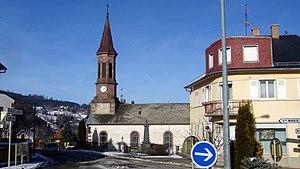
L'église Saint-Jacques-le-Majeur est un monument historique situé à Aubure, dans le département français du Haut-Rhin.
Aubure est une commune française située dans le département du Haut-Rhin, en région Grand Est.
Cet article recense les monuments historiques du Haut-Rhin, en France.